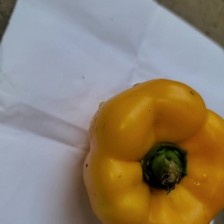
Label: capsicum